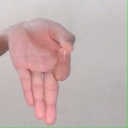
अक्षर: ज्ञ